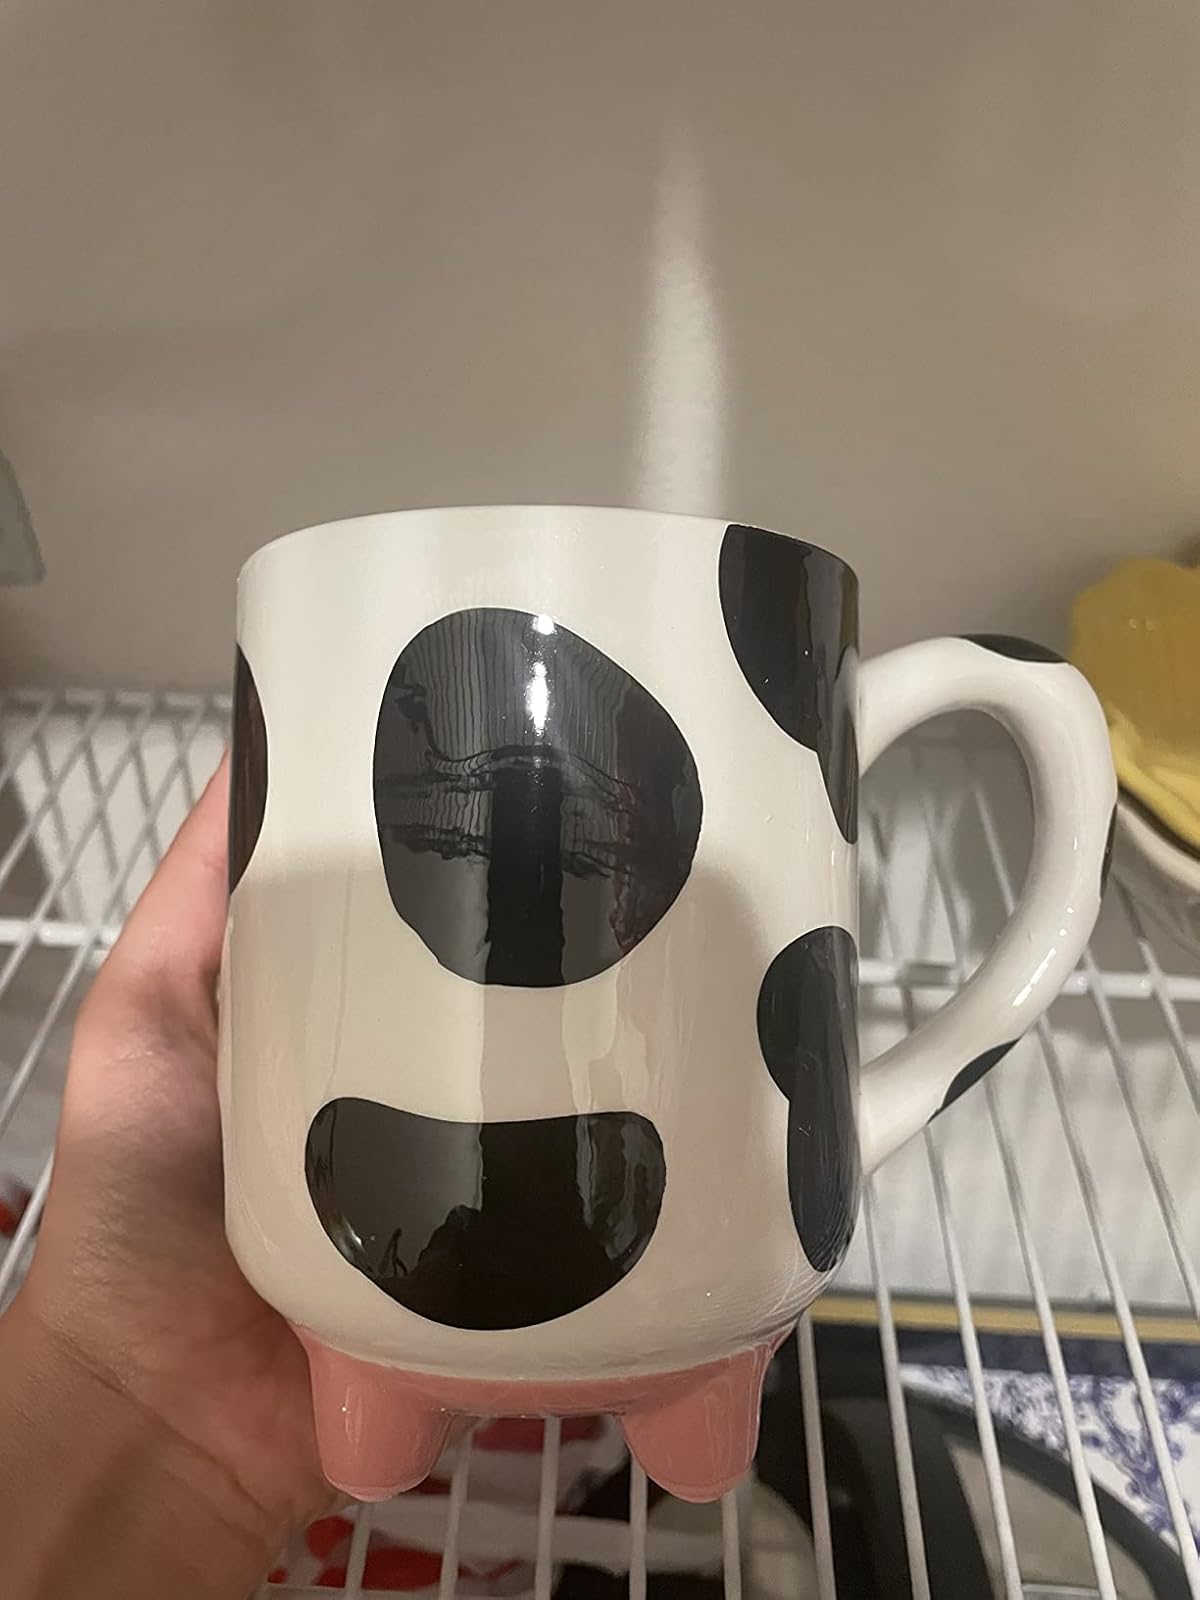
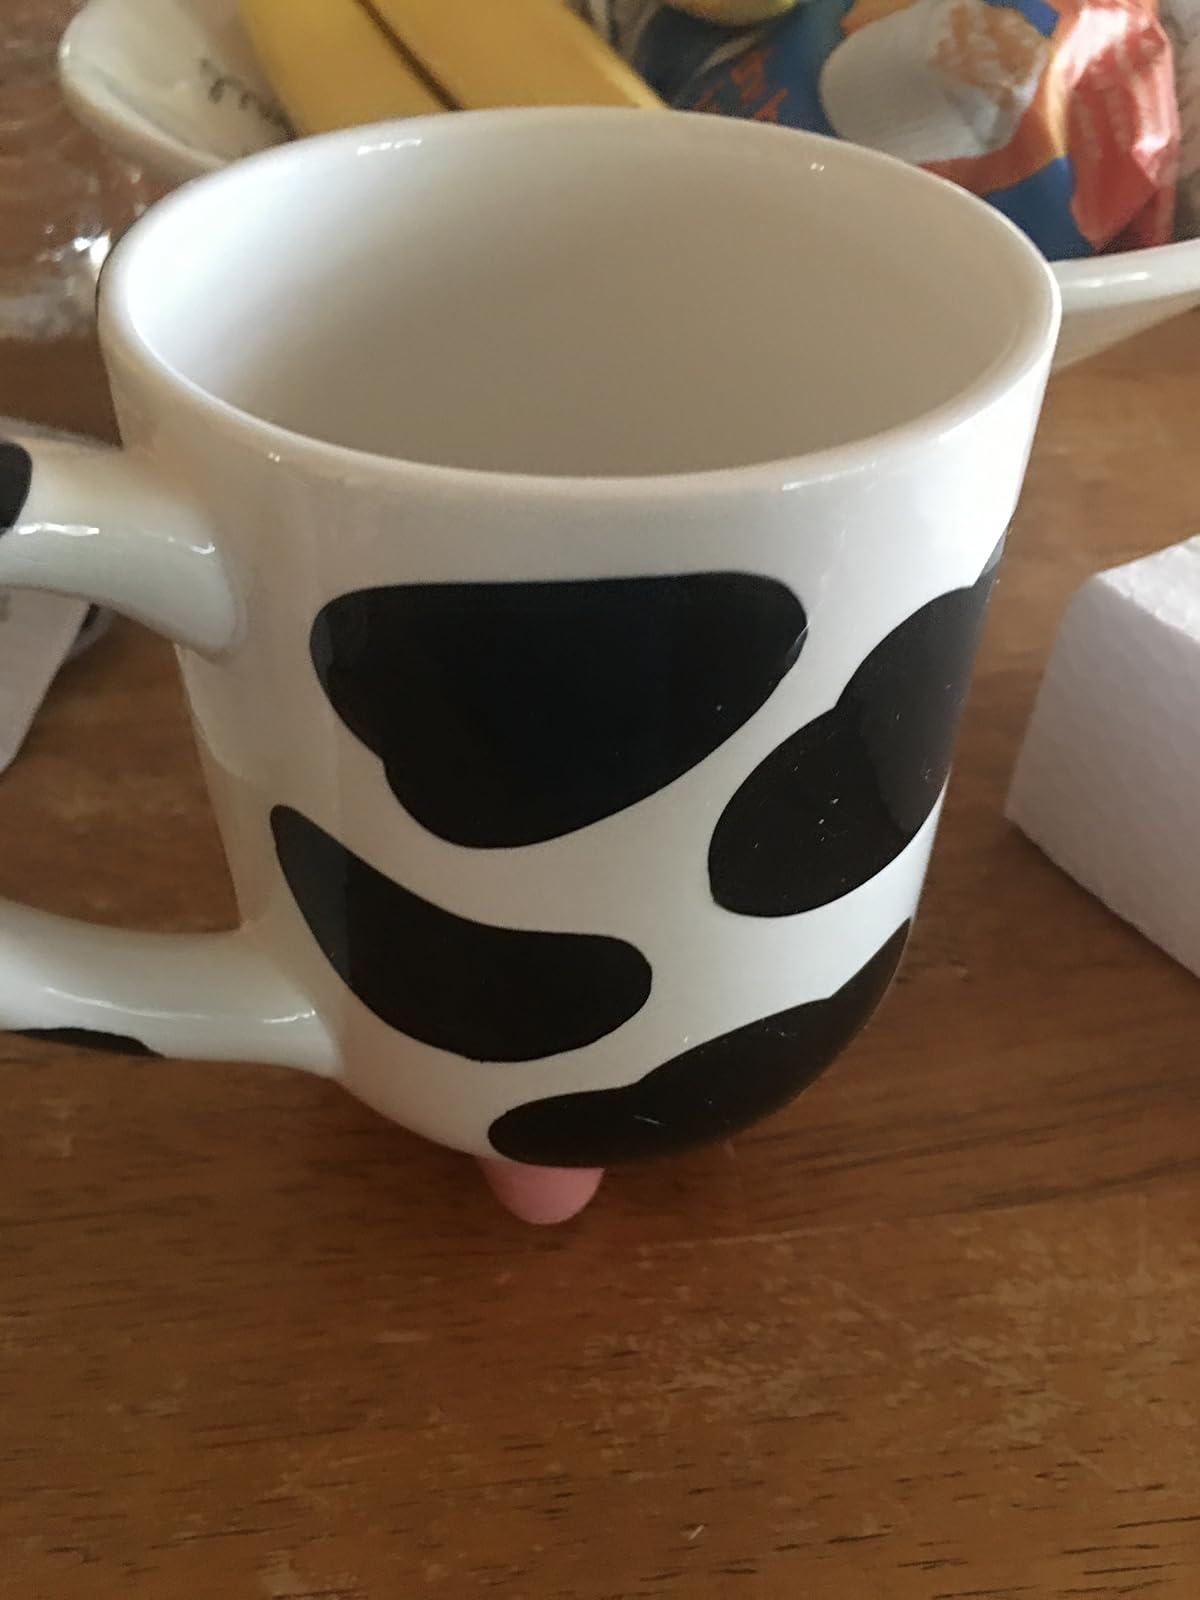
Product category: items_mug
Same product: yes